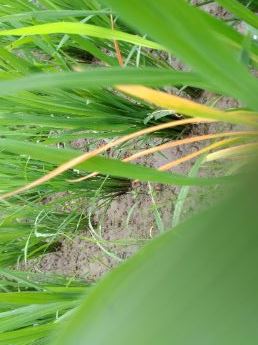
Disease: Tungro